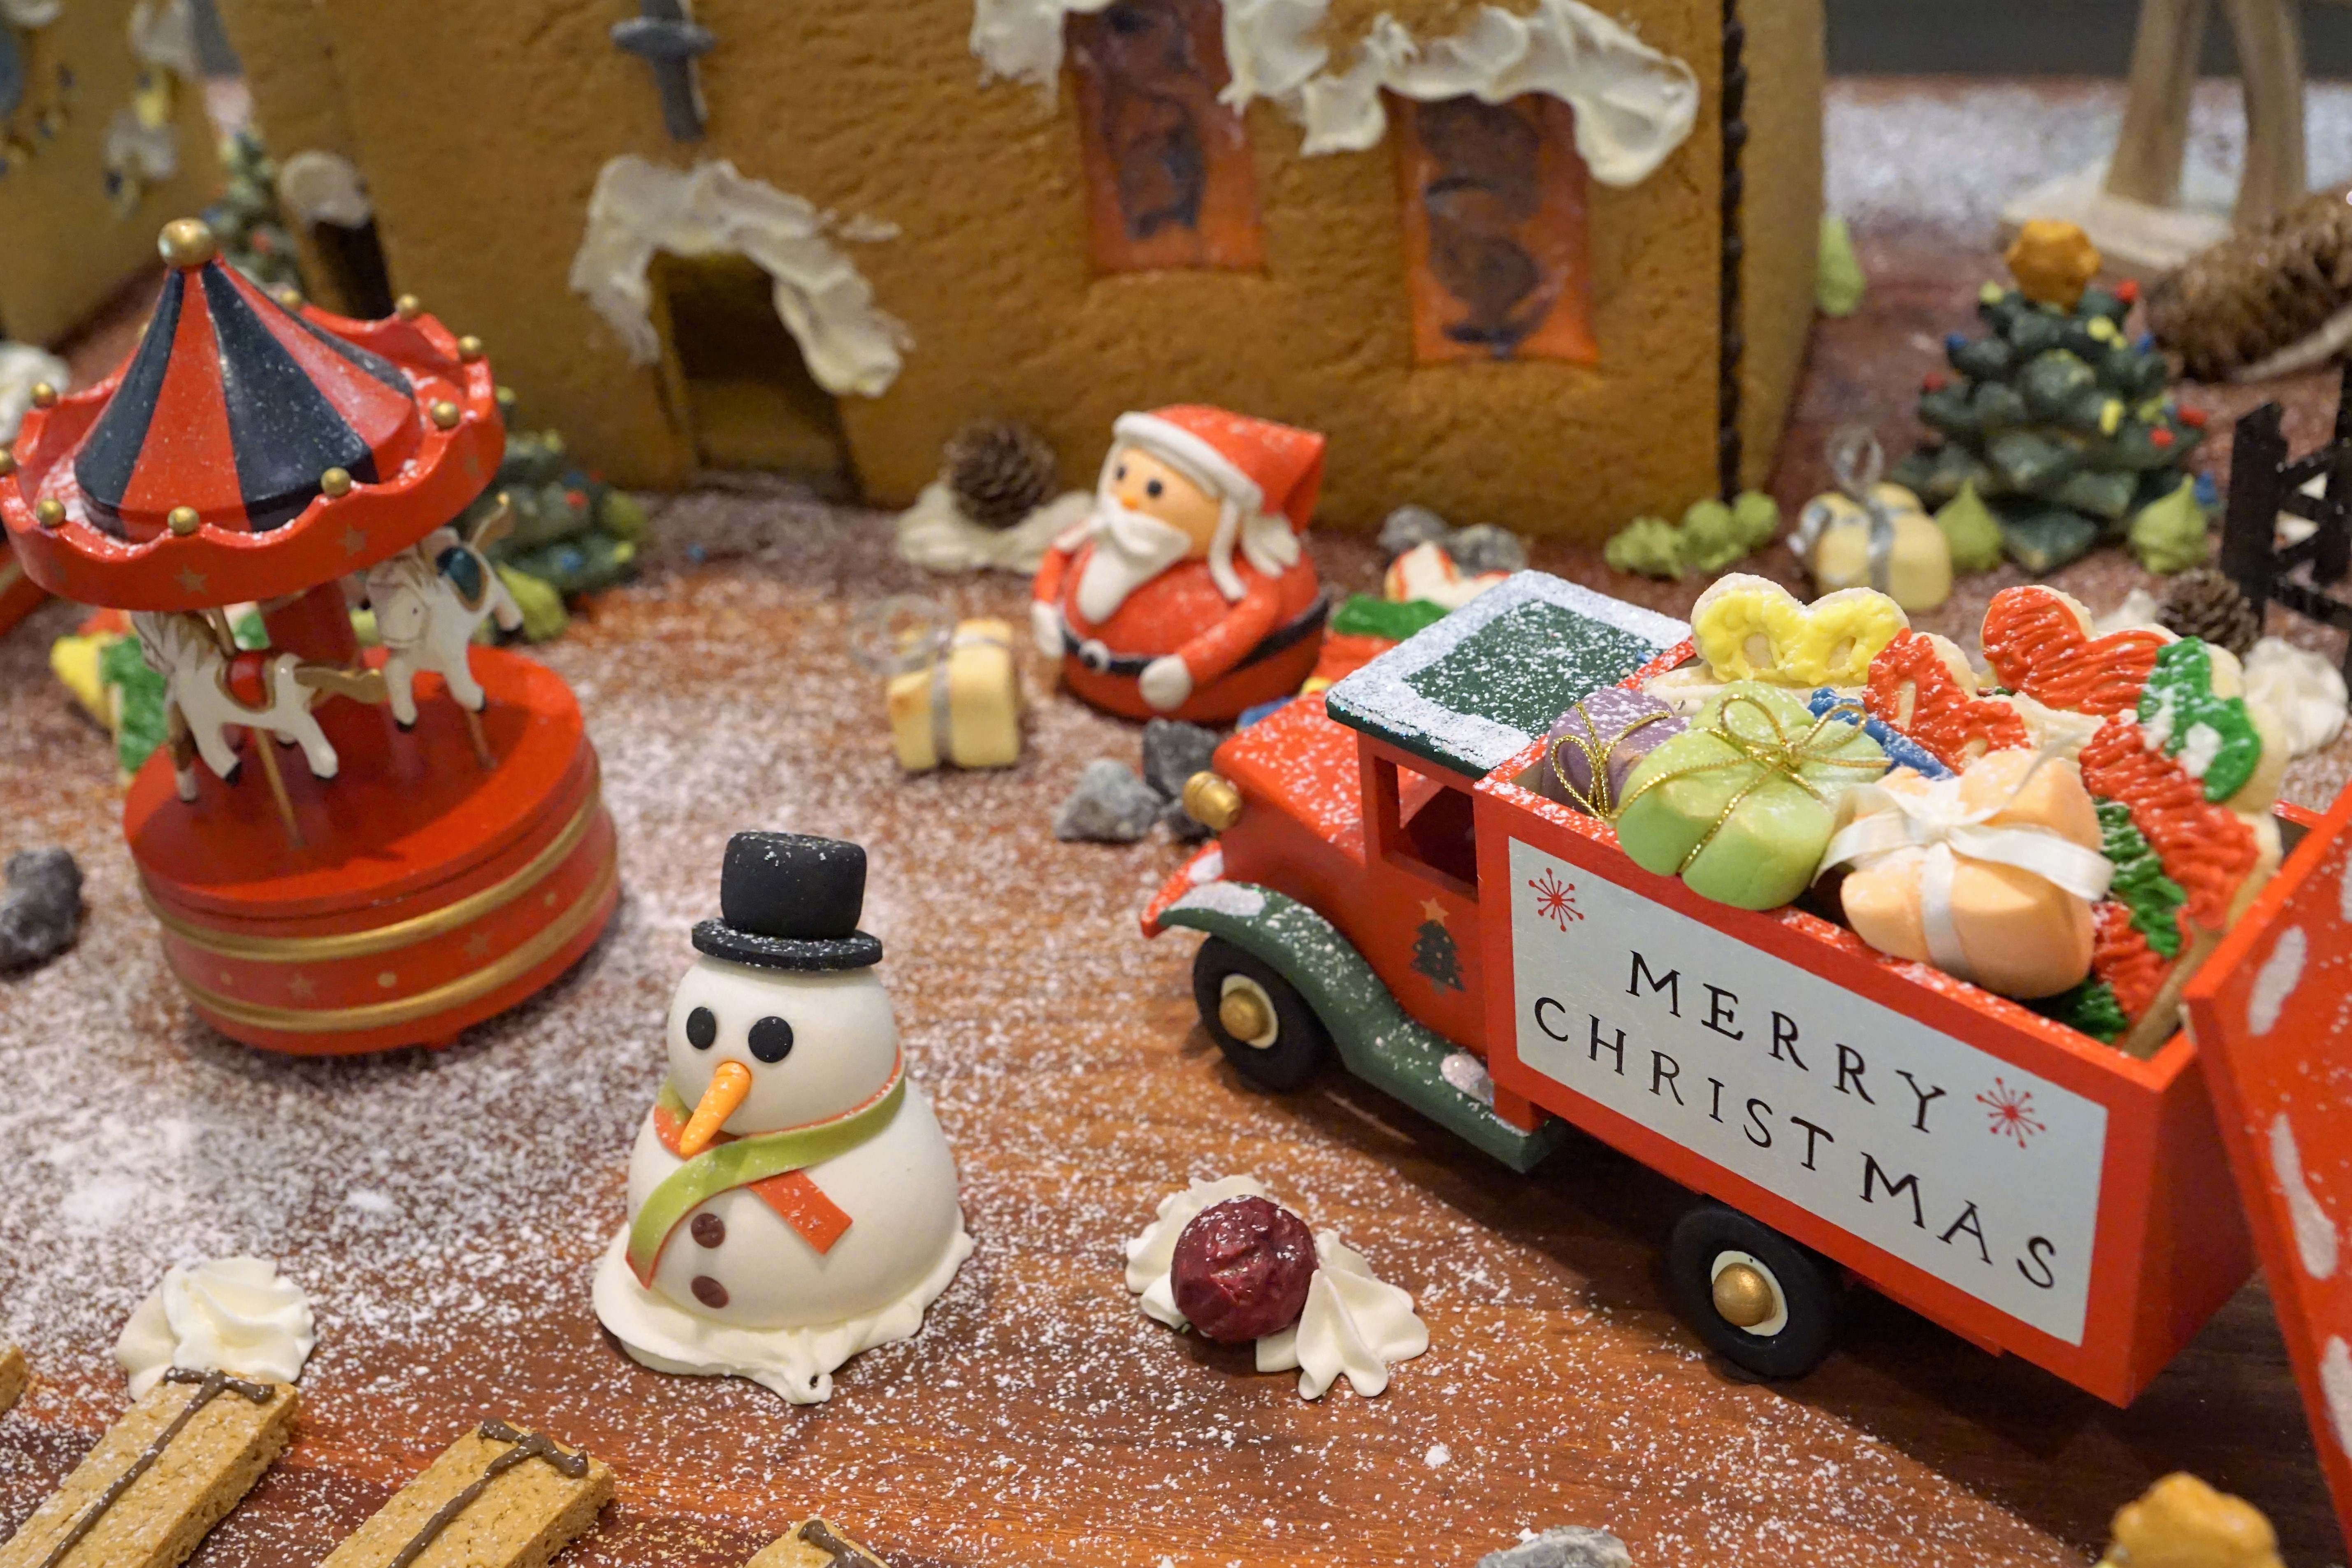
decoration, food, hat, market, christmas, dessert, toy, figure, sugar, dare, gingerbread, snow man, karrussel